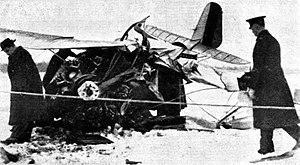
Einar Paul Albert Muni Lundborg est un aviateur suédois, célèbre pour avoir sauvé Umberto Nobile après son accident de dirigeable au Spitzberg le 23 juin 1928. Né le 5 avril 1896 à Calcutta, il est décédé le 27 janvier 1931 à Malmslätt.